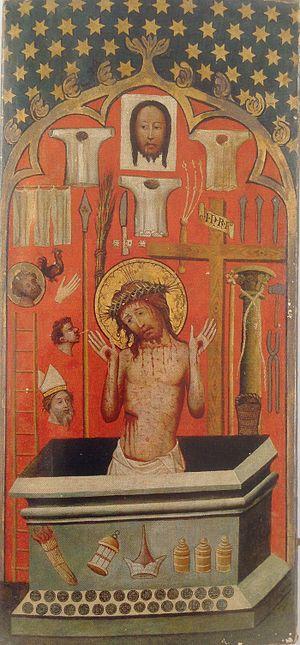
Homme des douleurs et instruments de la Passion
Le retable des Clarisses est un retable polyptyque du XIVᵉ siècle, à double paire de volets, conservé dans la cathédrale de Cologne.